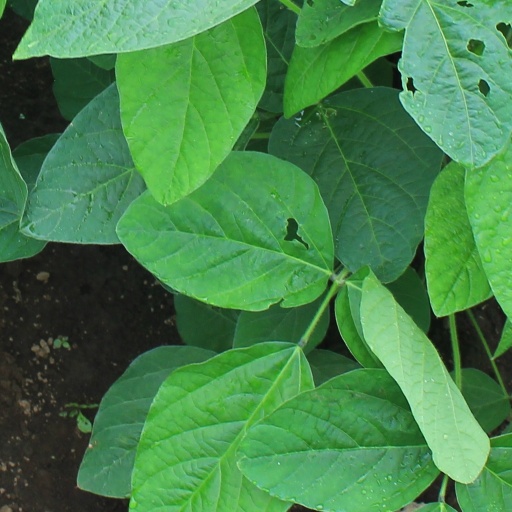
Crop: soybean